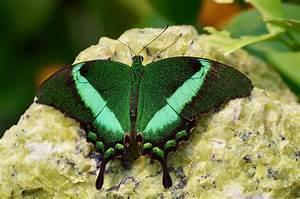
butterfly